Moments of Clarity

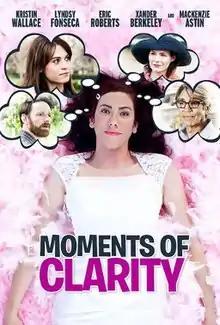

Moments of Clarity is a 2016 American adventure comedy-drama film directed by Stev Elam and starring Lyndsy Fonseca and Kristin Wallace, who also co-wrote and co-produced the film.